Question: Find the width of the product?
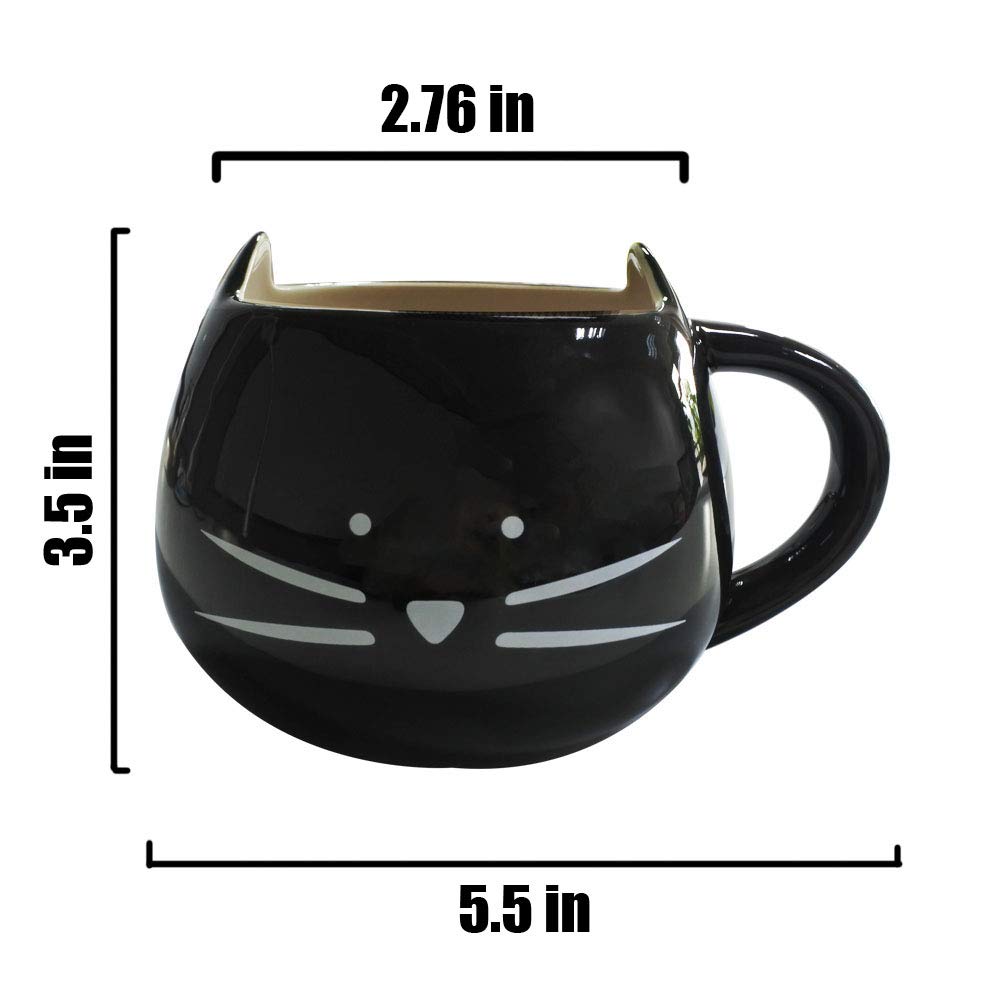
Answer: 5.5 inch